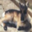
Label: deer